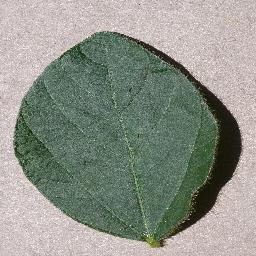
Label: Soybean___healthy